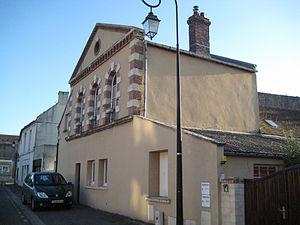
Ancienne mairie de Colombelles (14), rue de la République
Colombelles est une commune française, située dans le département du Calvados en région Normandie, peuplée de 6 918 habitants.